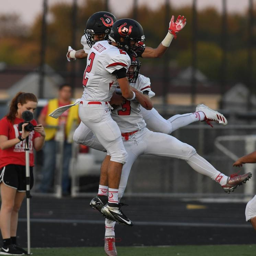
photos from the football game .